History of Constantinople

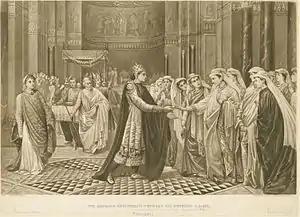
Emperor Theophilus choosing a bride (printmaking from 1889)

On January 18, groups of Armenian and Herulian mercenaries under the command of Velisarius, Munda, John the Armenian and Narses attacked the Hippodrome from several sides, taking the rebels by surprise. During the bloody massacre committed by the troops, about 35 thousand people were killed. After the rebellion was crushed, Justinian forbade the Hippodrome to hold any kind of competition for a long time, and it was not until five years later that it resumed. Fearing new rebellions, Justinian ordered to build in the palace in case of a siege of bread stores, and next — to complete a large underground water reservoir, started under Emperor Constantine the Great, which was named Basilica Cistern (earlier, in 528 near the Hippodrome was built another underground cistern — Philoxena). But the main project of the emperor, aspiring to immortalize the name and glory of Constantinople, became construction of new Hagia Sophia Cathedral which by the sizes and magnificence should overshadow all that was built in the capital before that. According to the legends, Justinian personally asked the owners of some lands to cede them for the future cathedral, the plan of the cathedral was shown to the emperor in a dream by an angel, and some disputes between Justinian and the architects were resolved by the intervention of heavenly powers. The laying of the foundation stone began on the morning of February 23, 532, the fortieth day after the great fire that had destroyed the previous church. For the construction of the temple in Constantinople were invited architects Anfimius from Trall and Isidore from Miletus, the construction was employed about 10 thousand craftsmen and workers. Justinian personally observed the progress of the work almost every day, coming to the site in the afternoon. In 534, a new code of Justinian was issued, which regulated all aspects of life in Byzantine society.